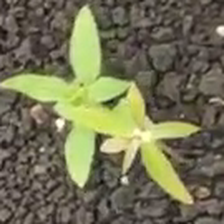
Weed species: Moti_dudhi(Euphorbia_geneculata_L)